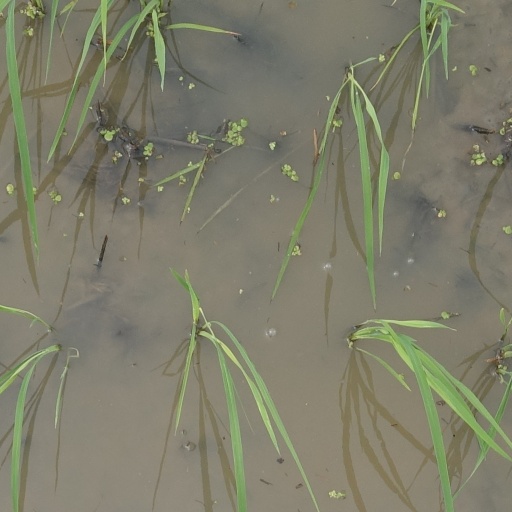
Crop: rice